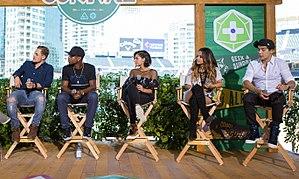
Power Rangers est un film de science-fiction américain réalisé par Dean Israelite, sorti en 2017. C'est la troisième adaptation sur grand écran de la franchise américaine Power Rangers, après Power Rangers, le film et Power Rangers Turbo, le film.